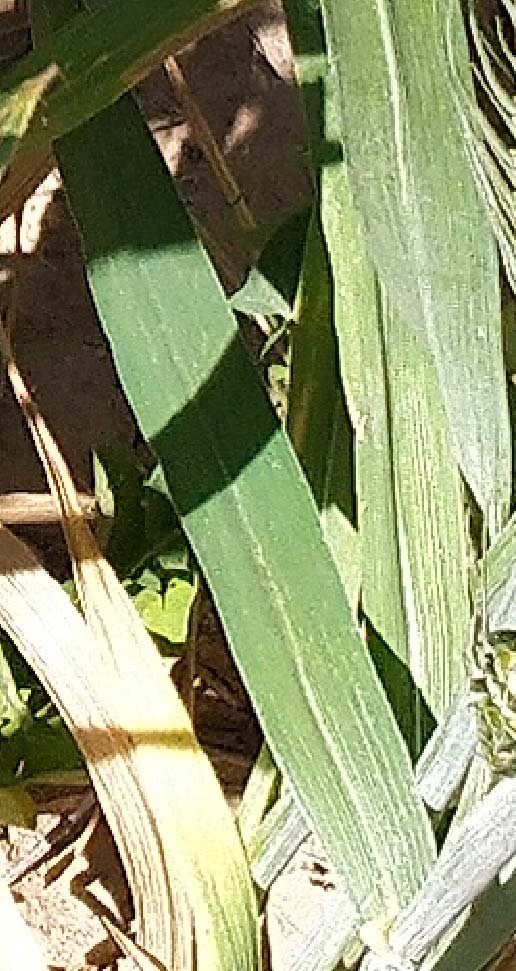
Label: Wheat___Healthy